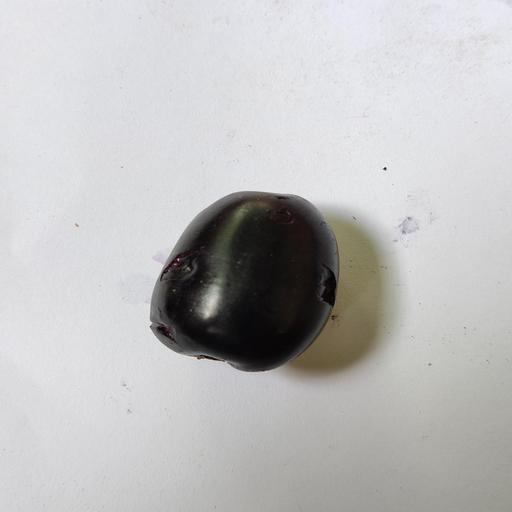
Crop type: Berry